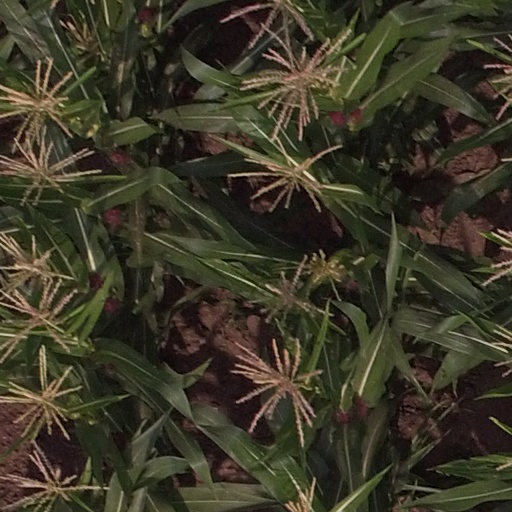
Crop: maize; corn